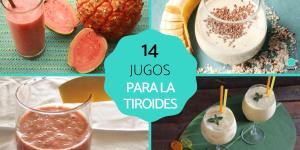
jugos para la tiroides